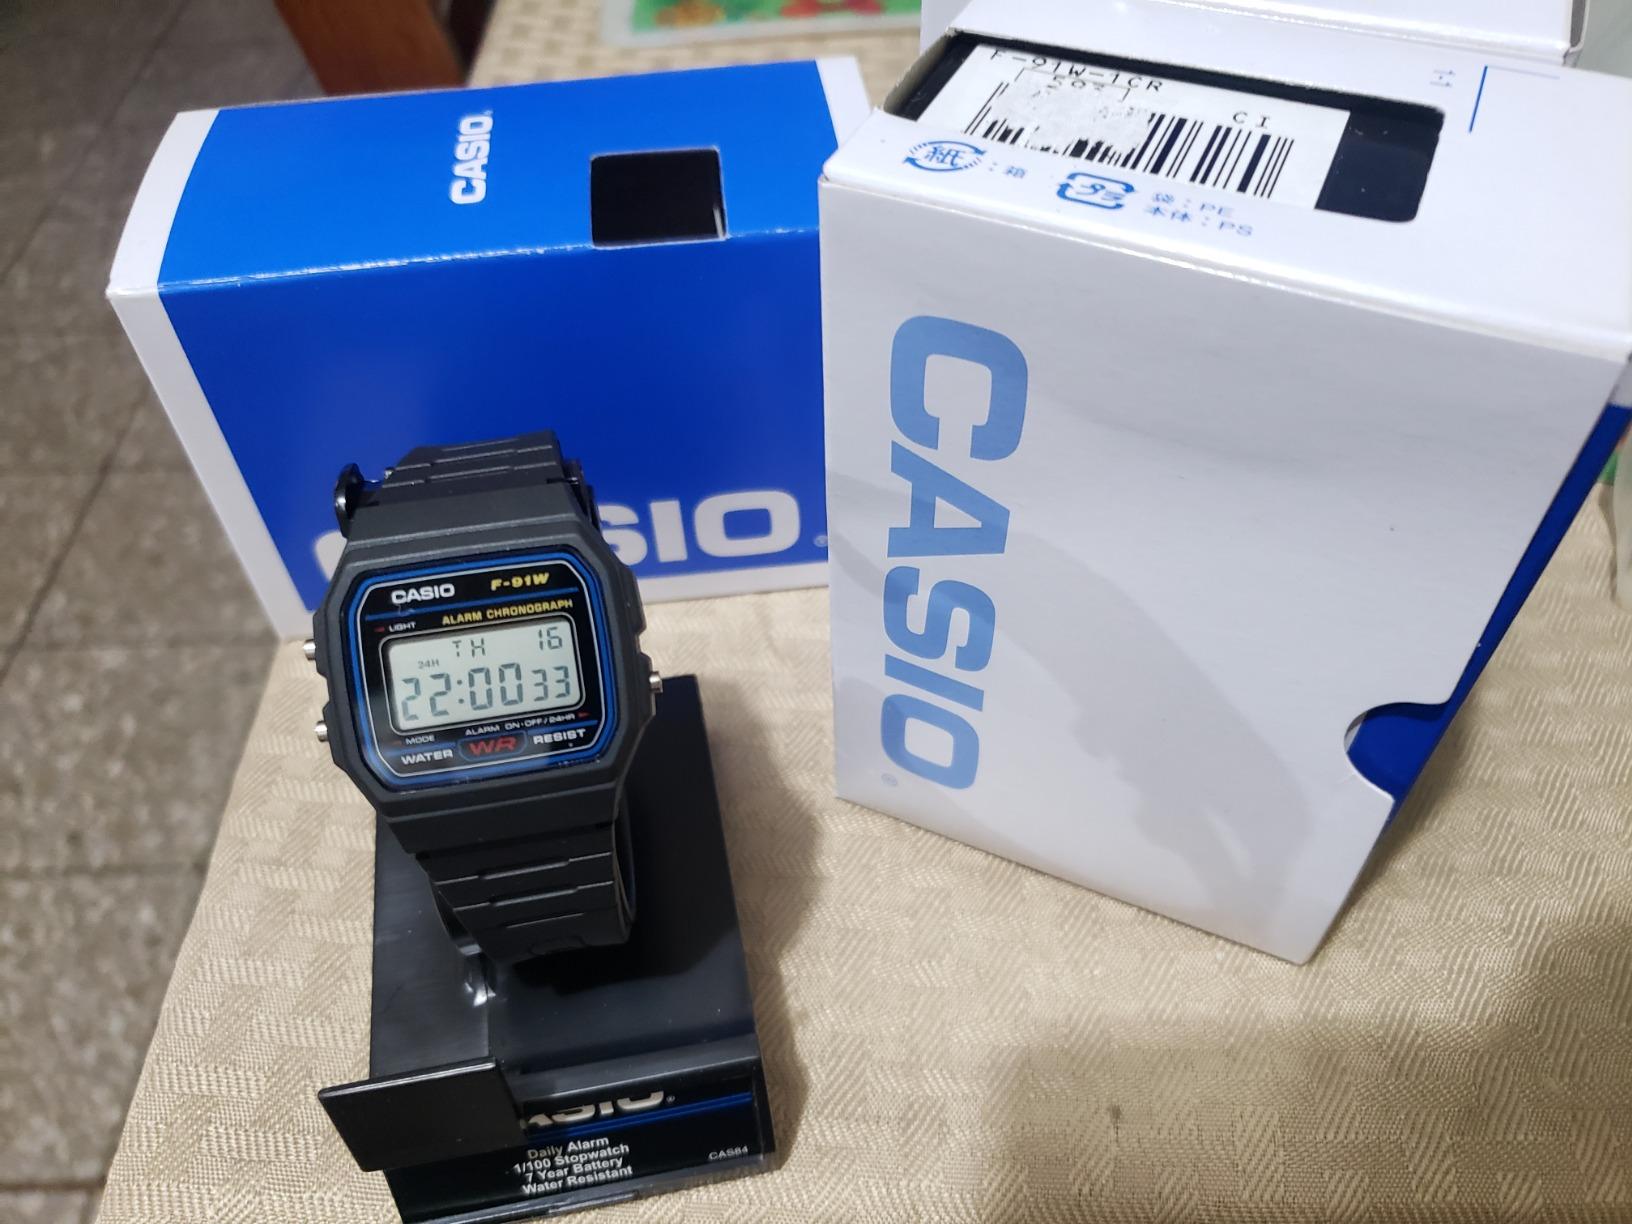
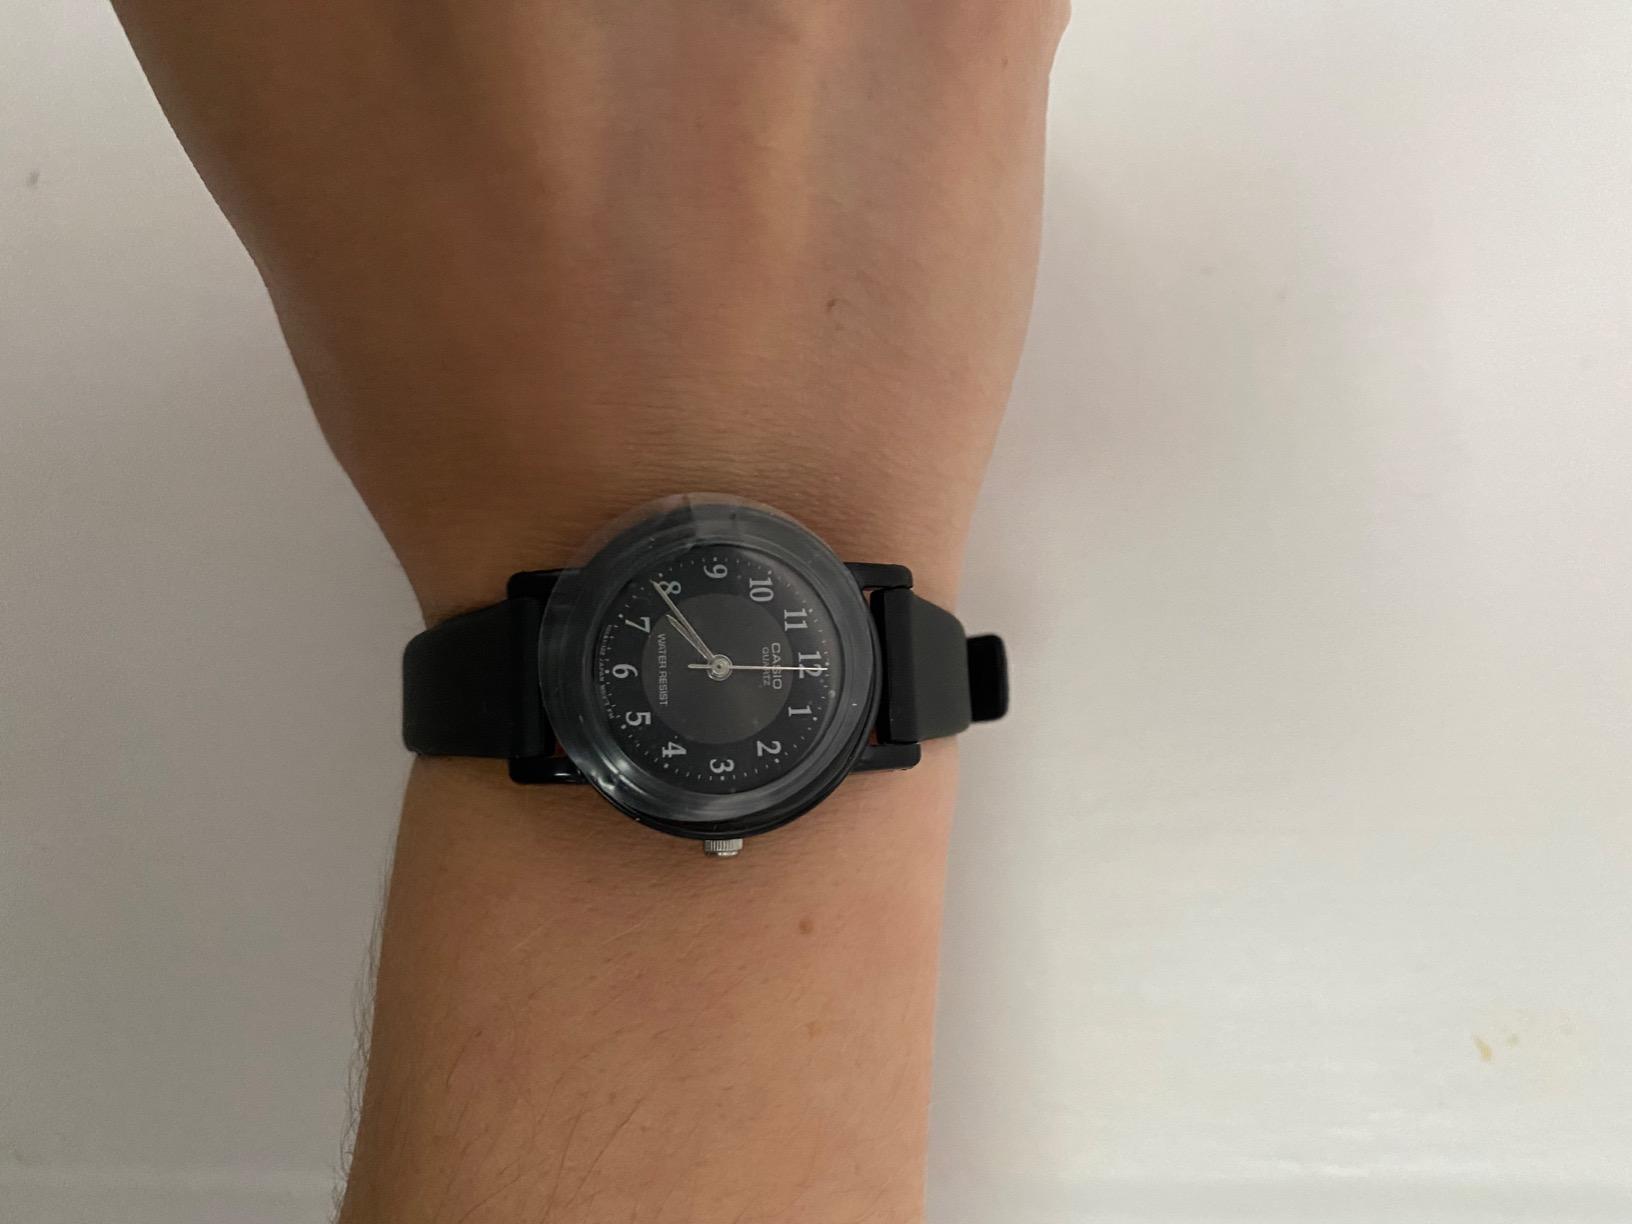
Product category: accessories_watch
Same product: no